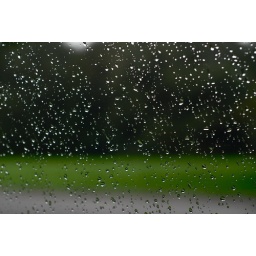
rain on the window in the car, behind it a strip of very green grass